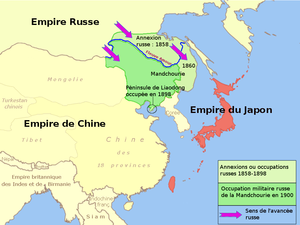
Prise de contrôle de la Mandchourie Chinoise par les Russes entre 1858 et 1904. Après la guerre russo-japonaise de 1904-1905, la Russie conserve les zones annexées en 1858-1860, mais perd les autres.
La bataille de Khalkhin Gol, quelquefois orthographiée Halhin Gol ou Khalkhyn Gol, aussi appelée incident de Nomonhan par les Japonais, est un incident de frontière qui opposa l'Union soviétique à l'Empire du Japon du 11 mai au 16 septembre 1939.
La guerre russo-japonaise se déroule du 8 février 1904 au 5 septembre 1905. Elle oppose l'Empire russe à l'Empire du Japon, lequel, victorieux, en tira par le traité de Portsmouth une petite partie du sud de la Mandchourie et la moitié de l'île de Sakhaline.